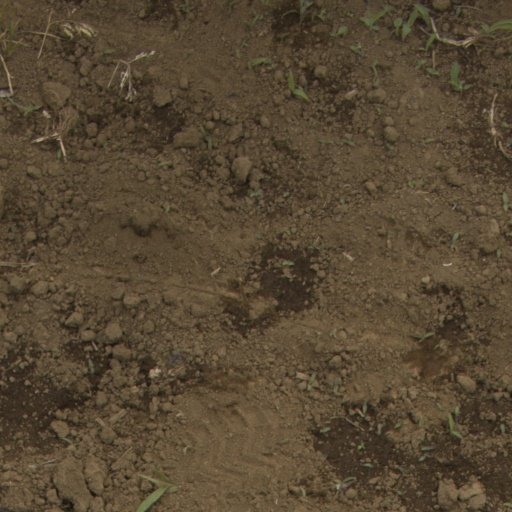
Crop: Jerusalem artichoke